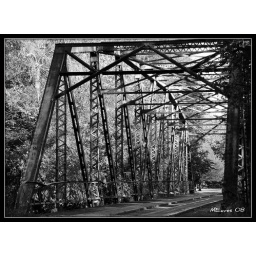
An old iron and wooden deck bridge structure ... Along a country road somewhere in northern Indiana .